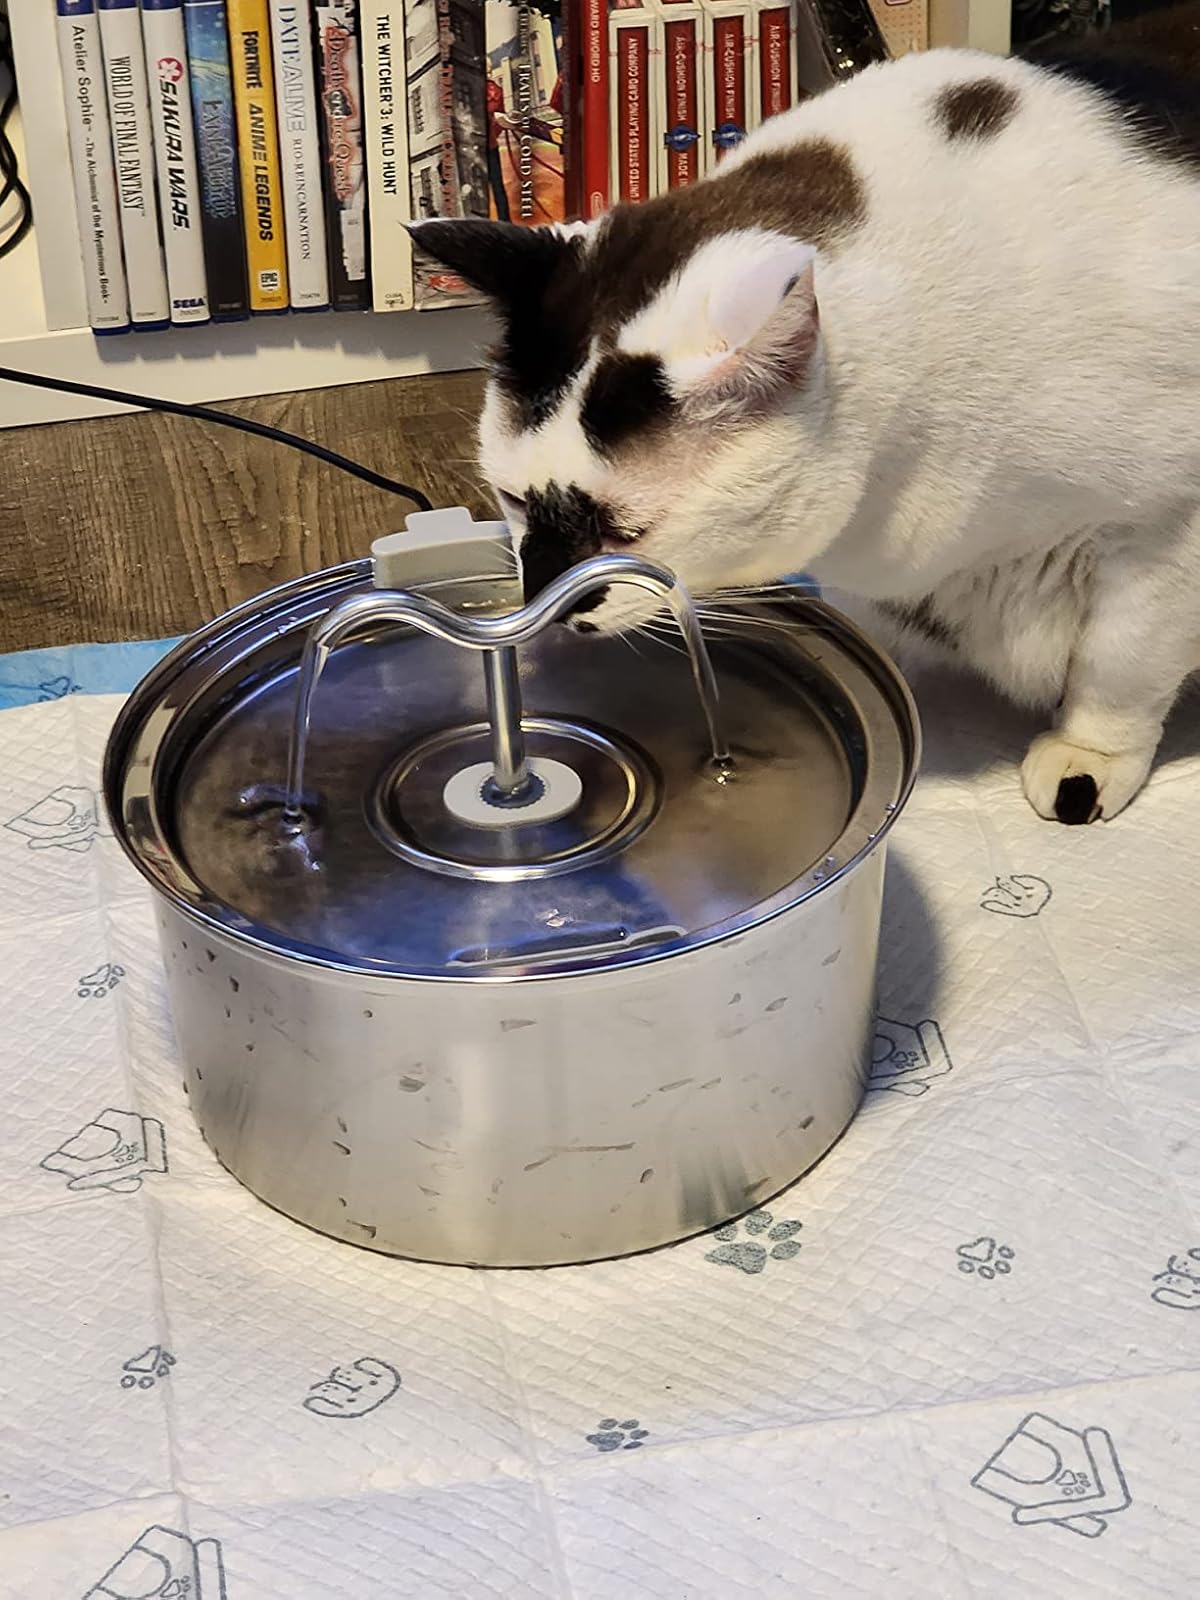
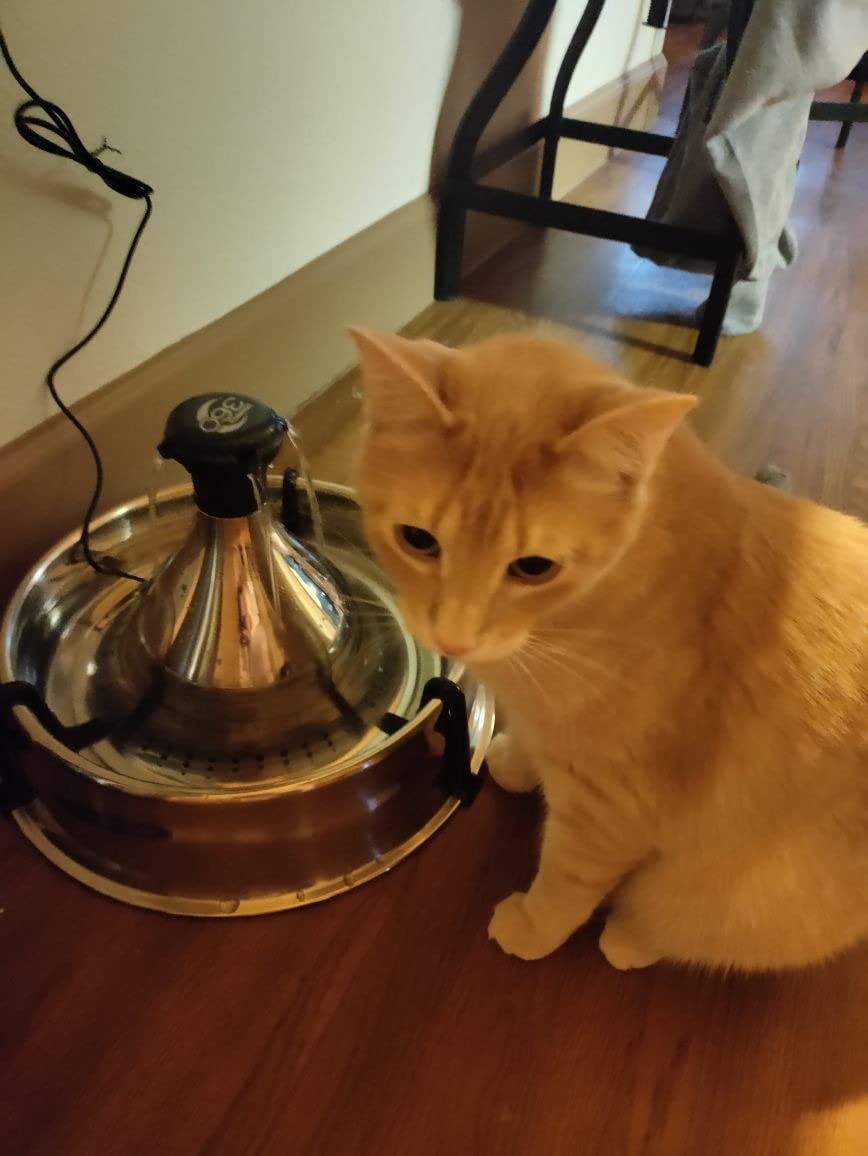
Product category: items_bowl
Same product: no